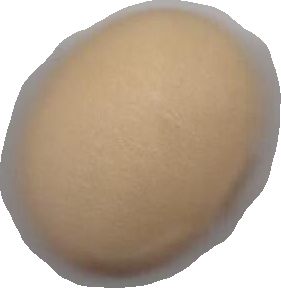
Variety: Dega